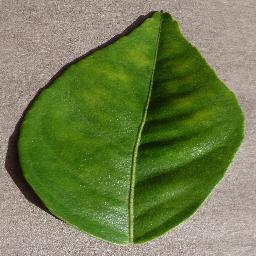
Label: Orange___Haunglongbing_(Citrus_greening)